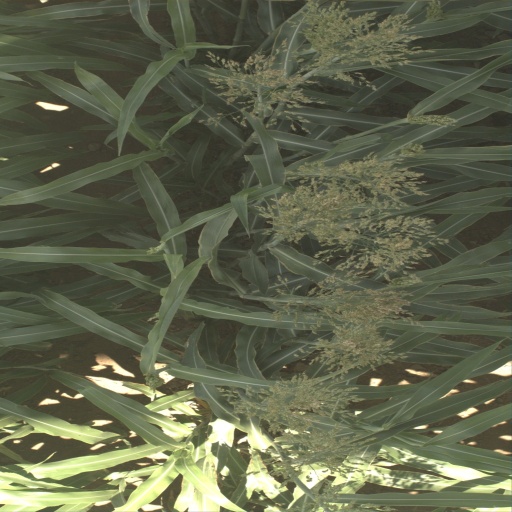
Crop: sorghum